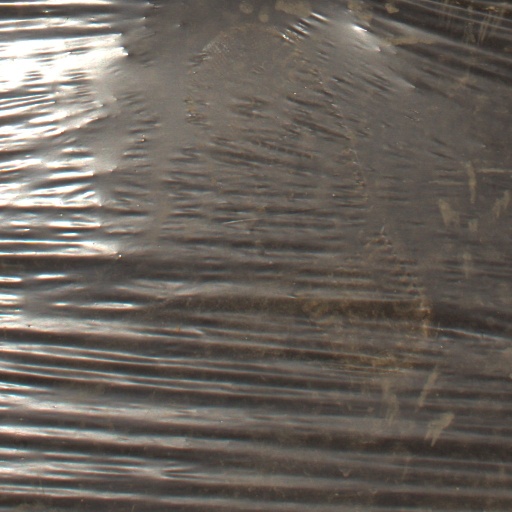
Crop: Jerusalem artichoke